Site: brandenburg
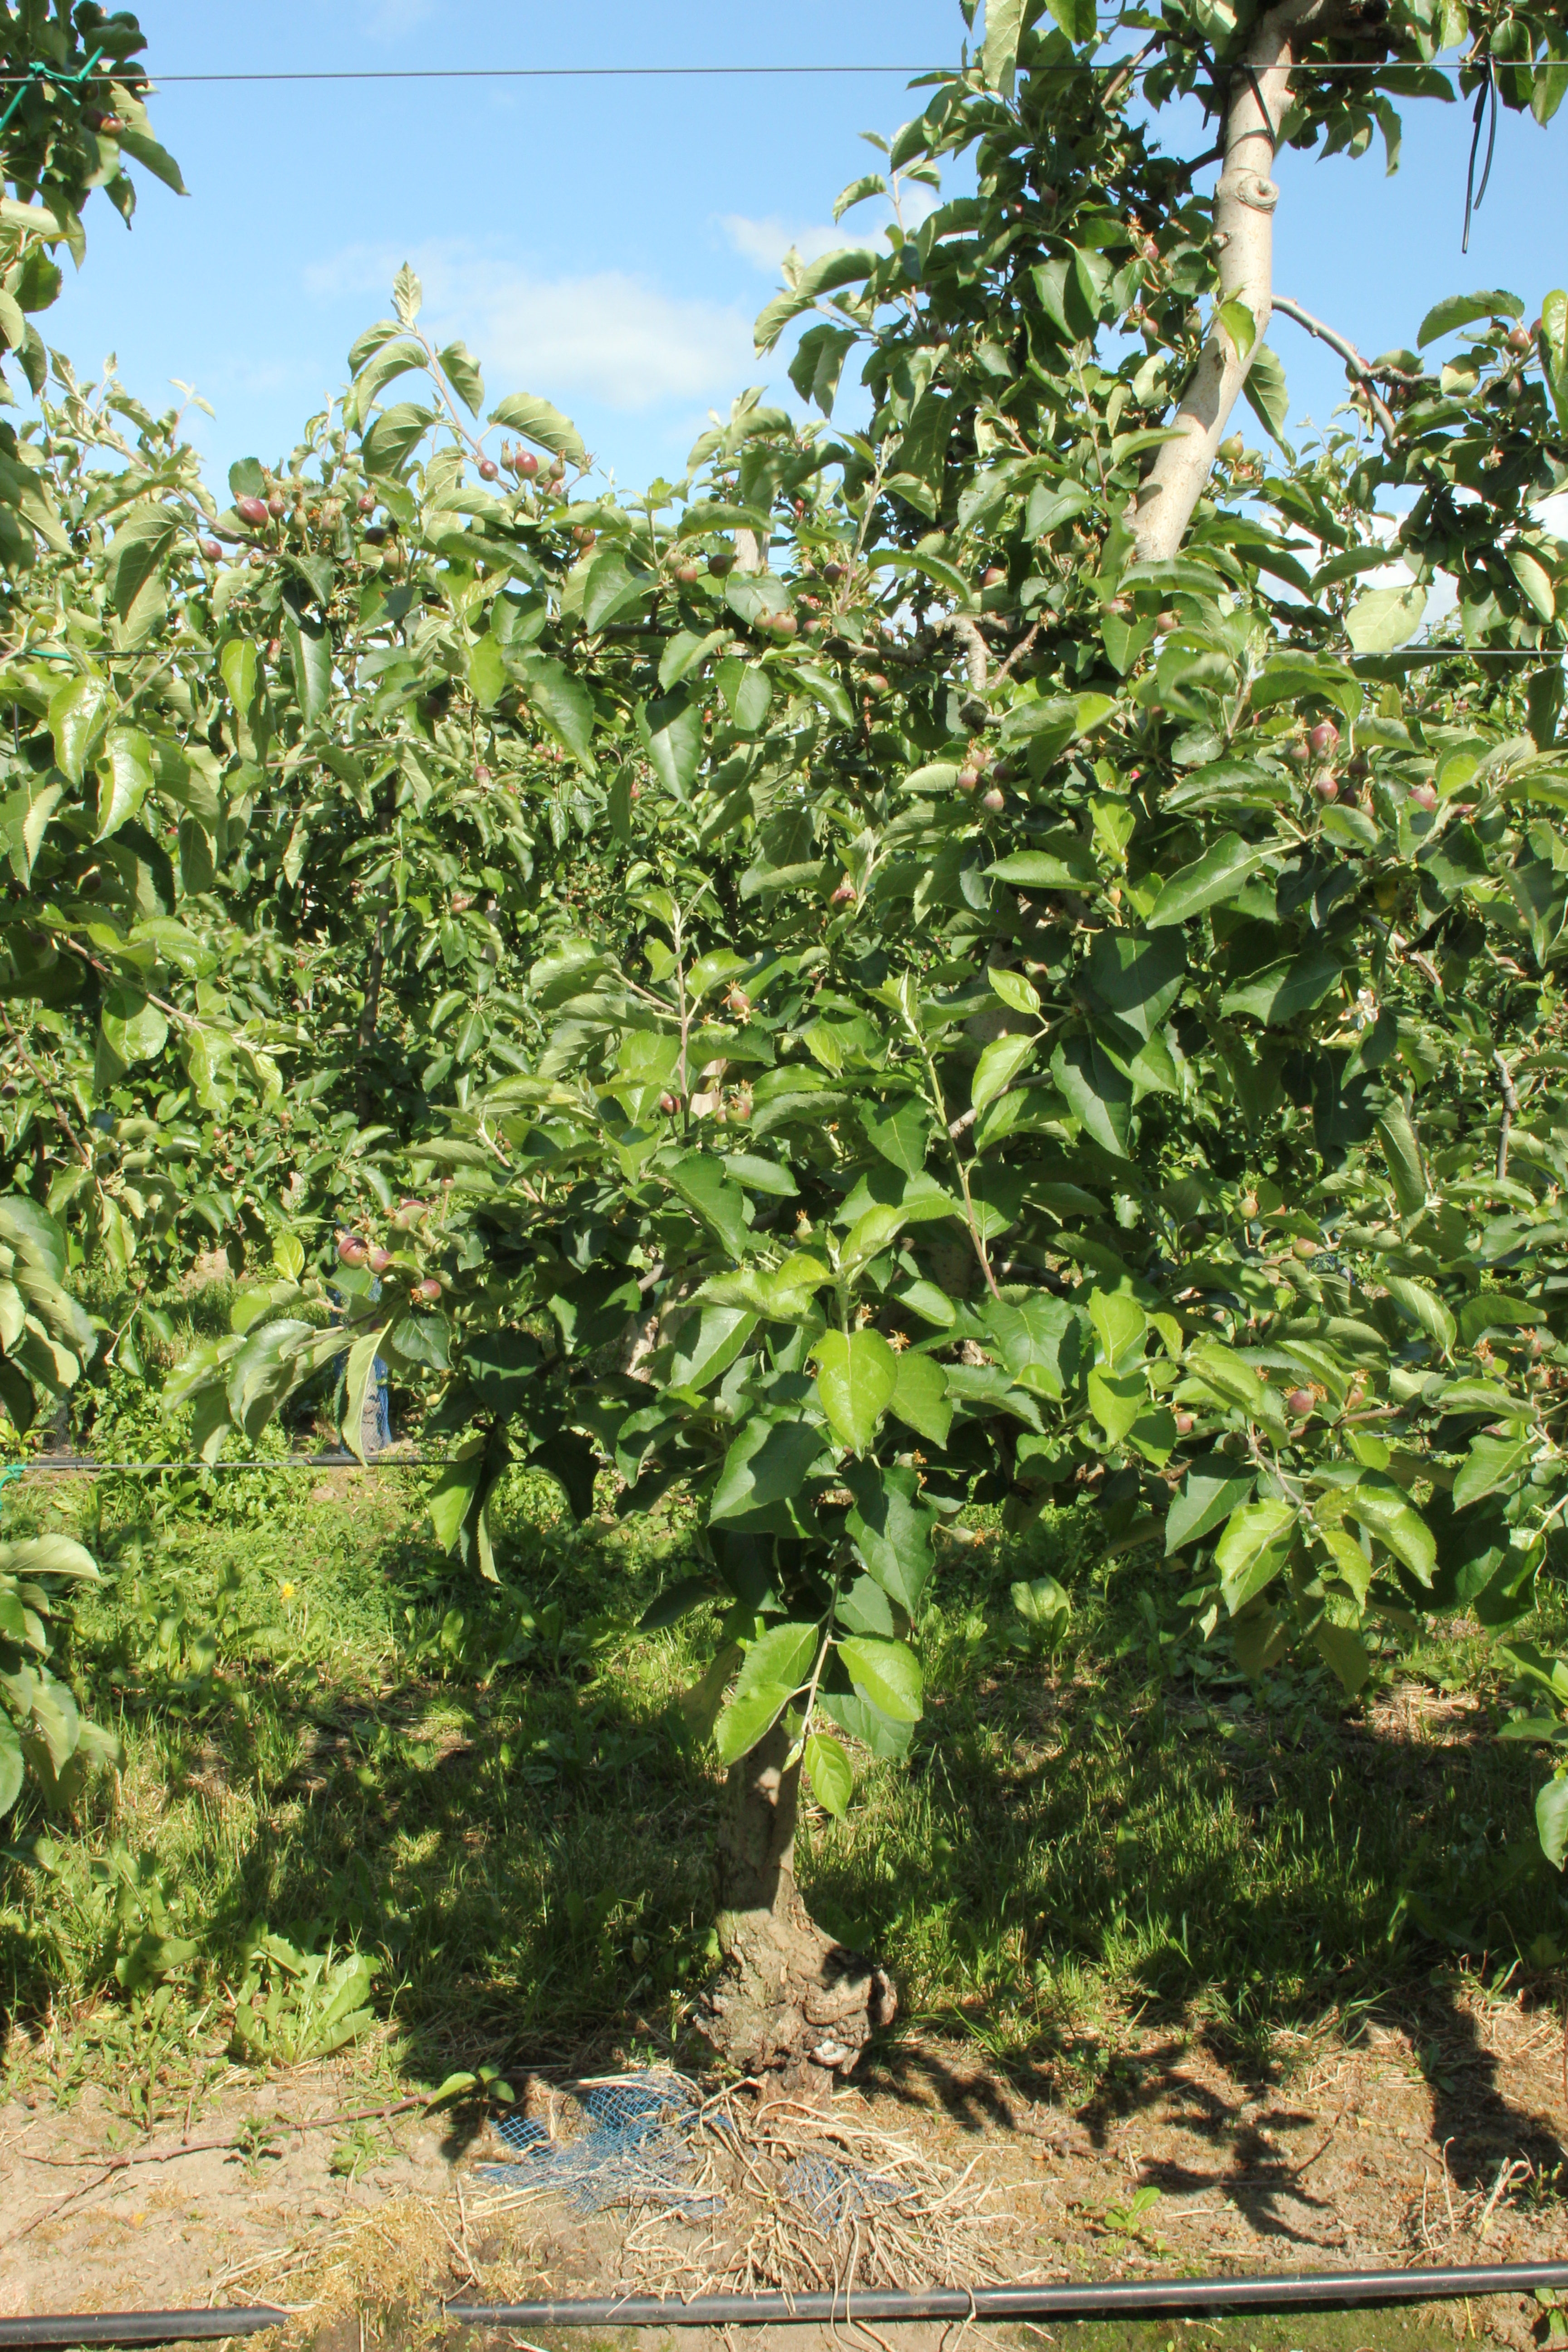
Growth stage (BBCH 72): Development of fruit